Selangor Council of the Royal Court

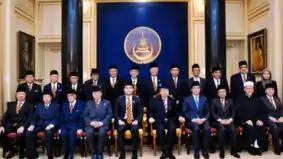
Members of Selangor Council of the Royal Court 2016-2019

1. Sultan of Selangor - Sultan Sharafuddin Idris Shah Al-Haj Ibni Almarhum Sultan Salahuddin Abdul Aziz Shah Al-Haj